The White Ribbon

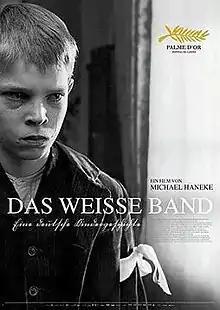
Theatrical release poster

The White Ribbon is a 2009 German-language mystery drama film, written and directed by Michael Haneke. Released in black-and-white, the film offers a dark depiction of society and family in a northern German village just before World War I. According to Haneke, "The White Ribbon" "is about the roots of evil. Whether it's religious or political terrorism, it's the same thing."